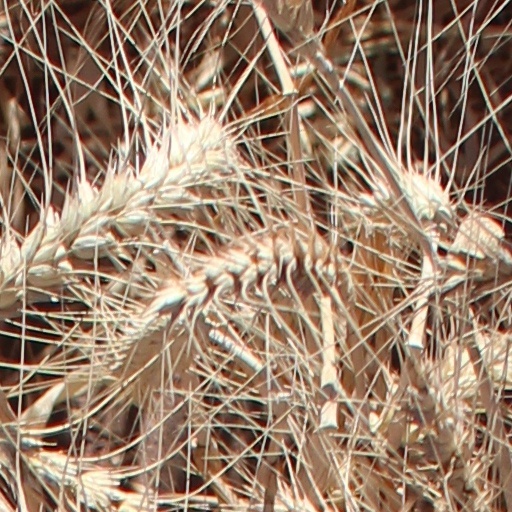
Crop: wheat